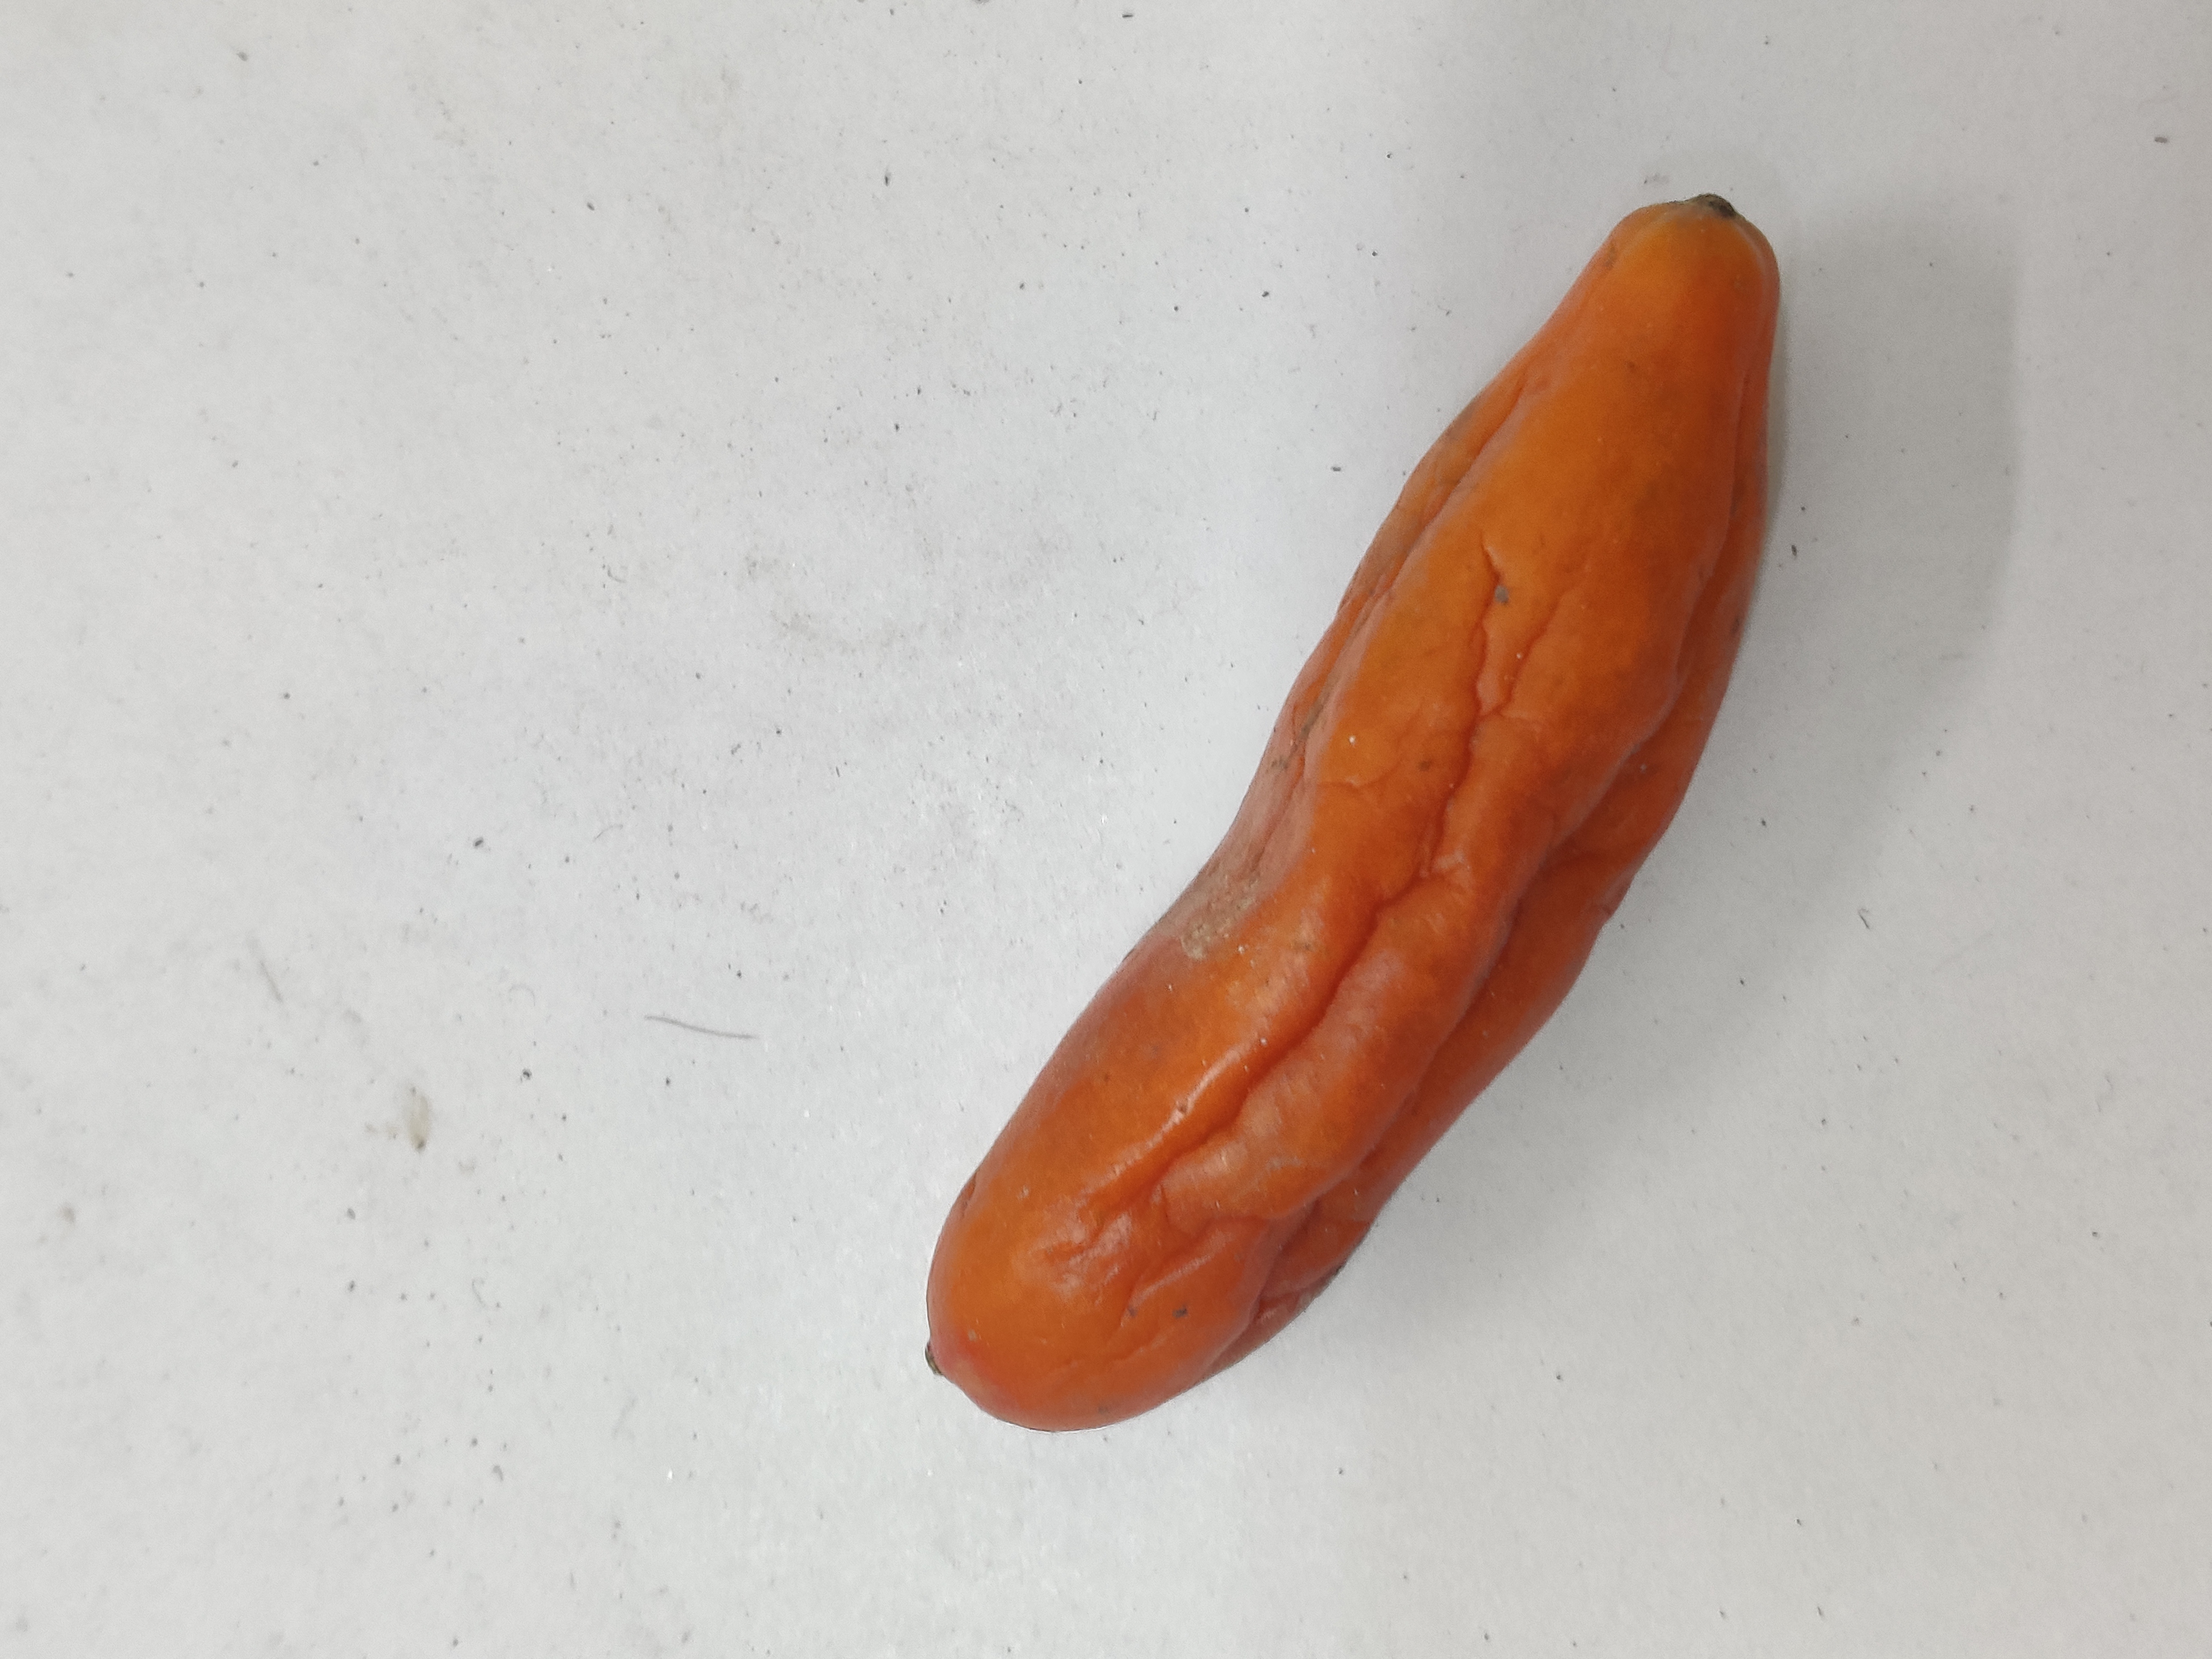
Crop: Ivy Gourd
Condition: Severely Damaged